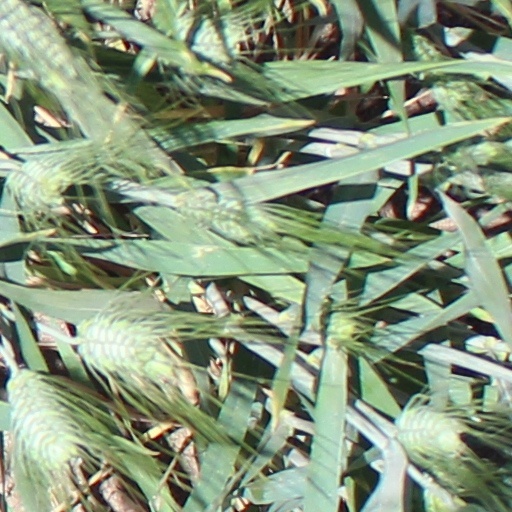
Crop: wheat